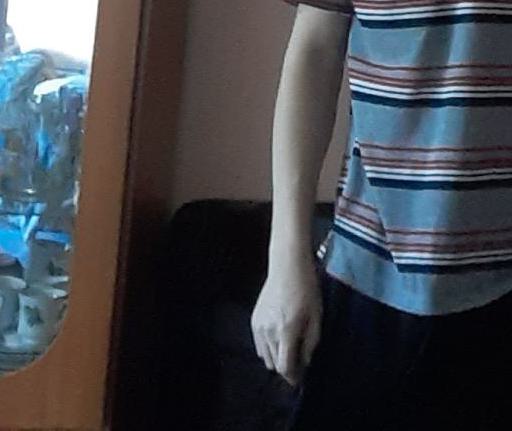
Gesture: no_gesture